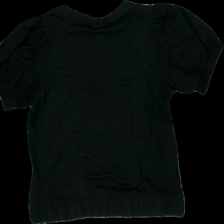
View: back
Type: T-shirt
Category: Ladies
Brand: Kappahl
Colors: Black
Material: 100% Cotton
Cut: C-collar
Size: L
Price range: 50-100
Recommended usage: Reuse